Francis Coquelin

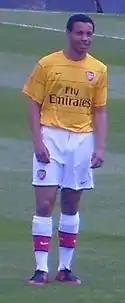
Coquelin playing for Arsenal in a pre-season friendly against Barnet in 2008.

On 22 July 2008, Coquelin joined Arsenal from Stade Lavallois following a successful trial with the club. Although he suffered a thigh injury which cut the trial short, Coquelin impressed and was subsequently offered a deal to stay in North London.